Leonerasaurus

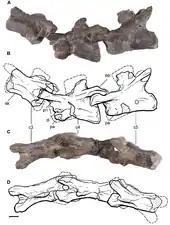
Cervical vertebrae

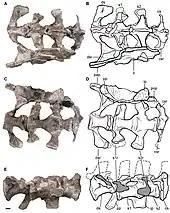
Sacrum in dorsal, ventral, and lateral view

The overall shape of the neck vertebrae is typical for basal sauropodomorphs, but Pol et al. interpret the remains of the neural arches to indicate a more sauropod-like shape. Some characters, however, show an intermediate development. In the trunk, the vertebrae show typical non-sauropod characters, such as relatively long and low neural arches with a narrow anterior ridge (the anteriormost dorsal vertebrae have slightly high neural arches), an anteriorly placed parapophysis (one of the articulation points for the ribs), and lack of or less strong development of certain laminae (thin ridges). The diapophysis (the second articulation for the rib) is also in the same position as in basal sauropodomorphs. A lamina connecting the diapophysis to the prezygapophysis on all dorsals, but not in no-sauropod sauropodomorphs, is present in the posterior dorsals.